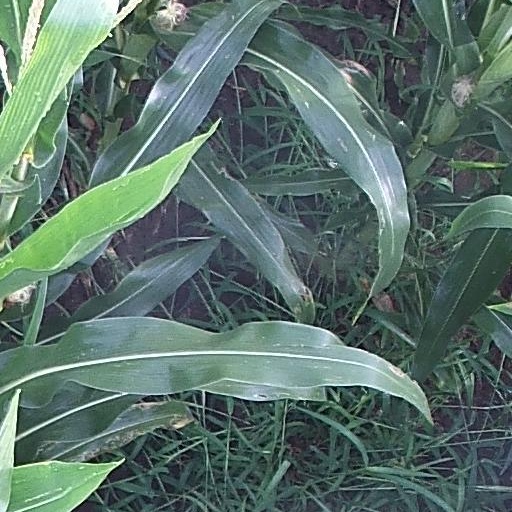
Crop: maize; corn